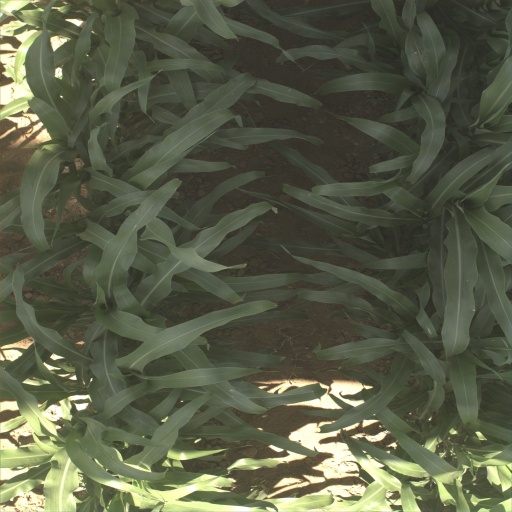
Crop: sorghum